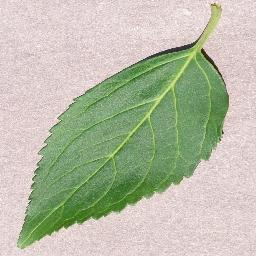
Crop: cherry
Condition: (including_sour)_healthy